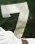
Number: 7